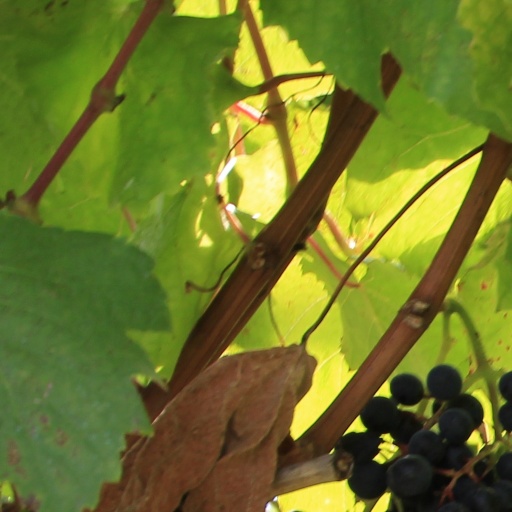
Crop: grape